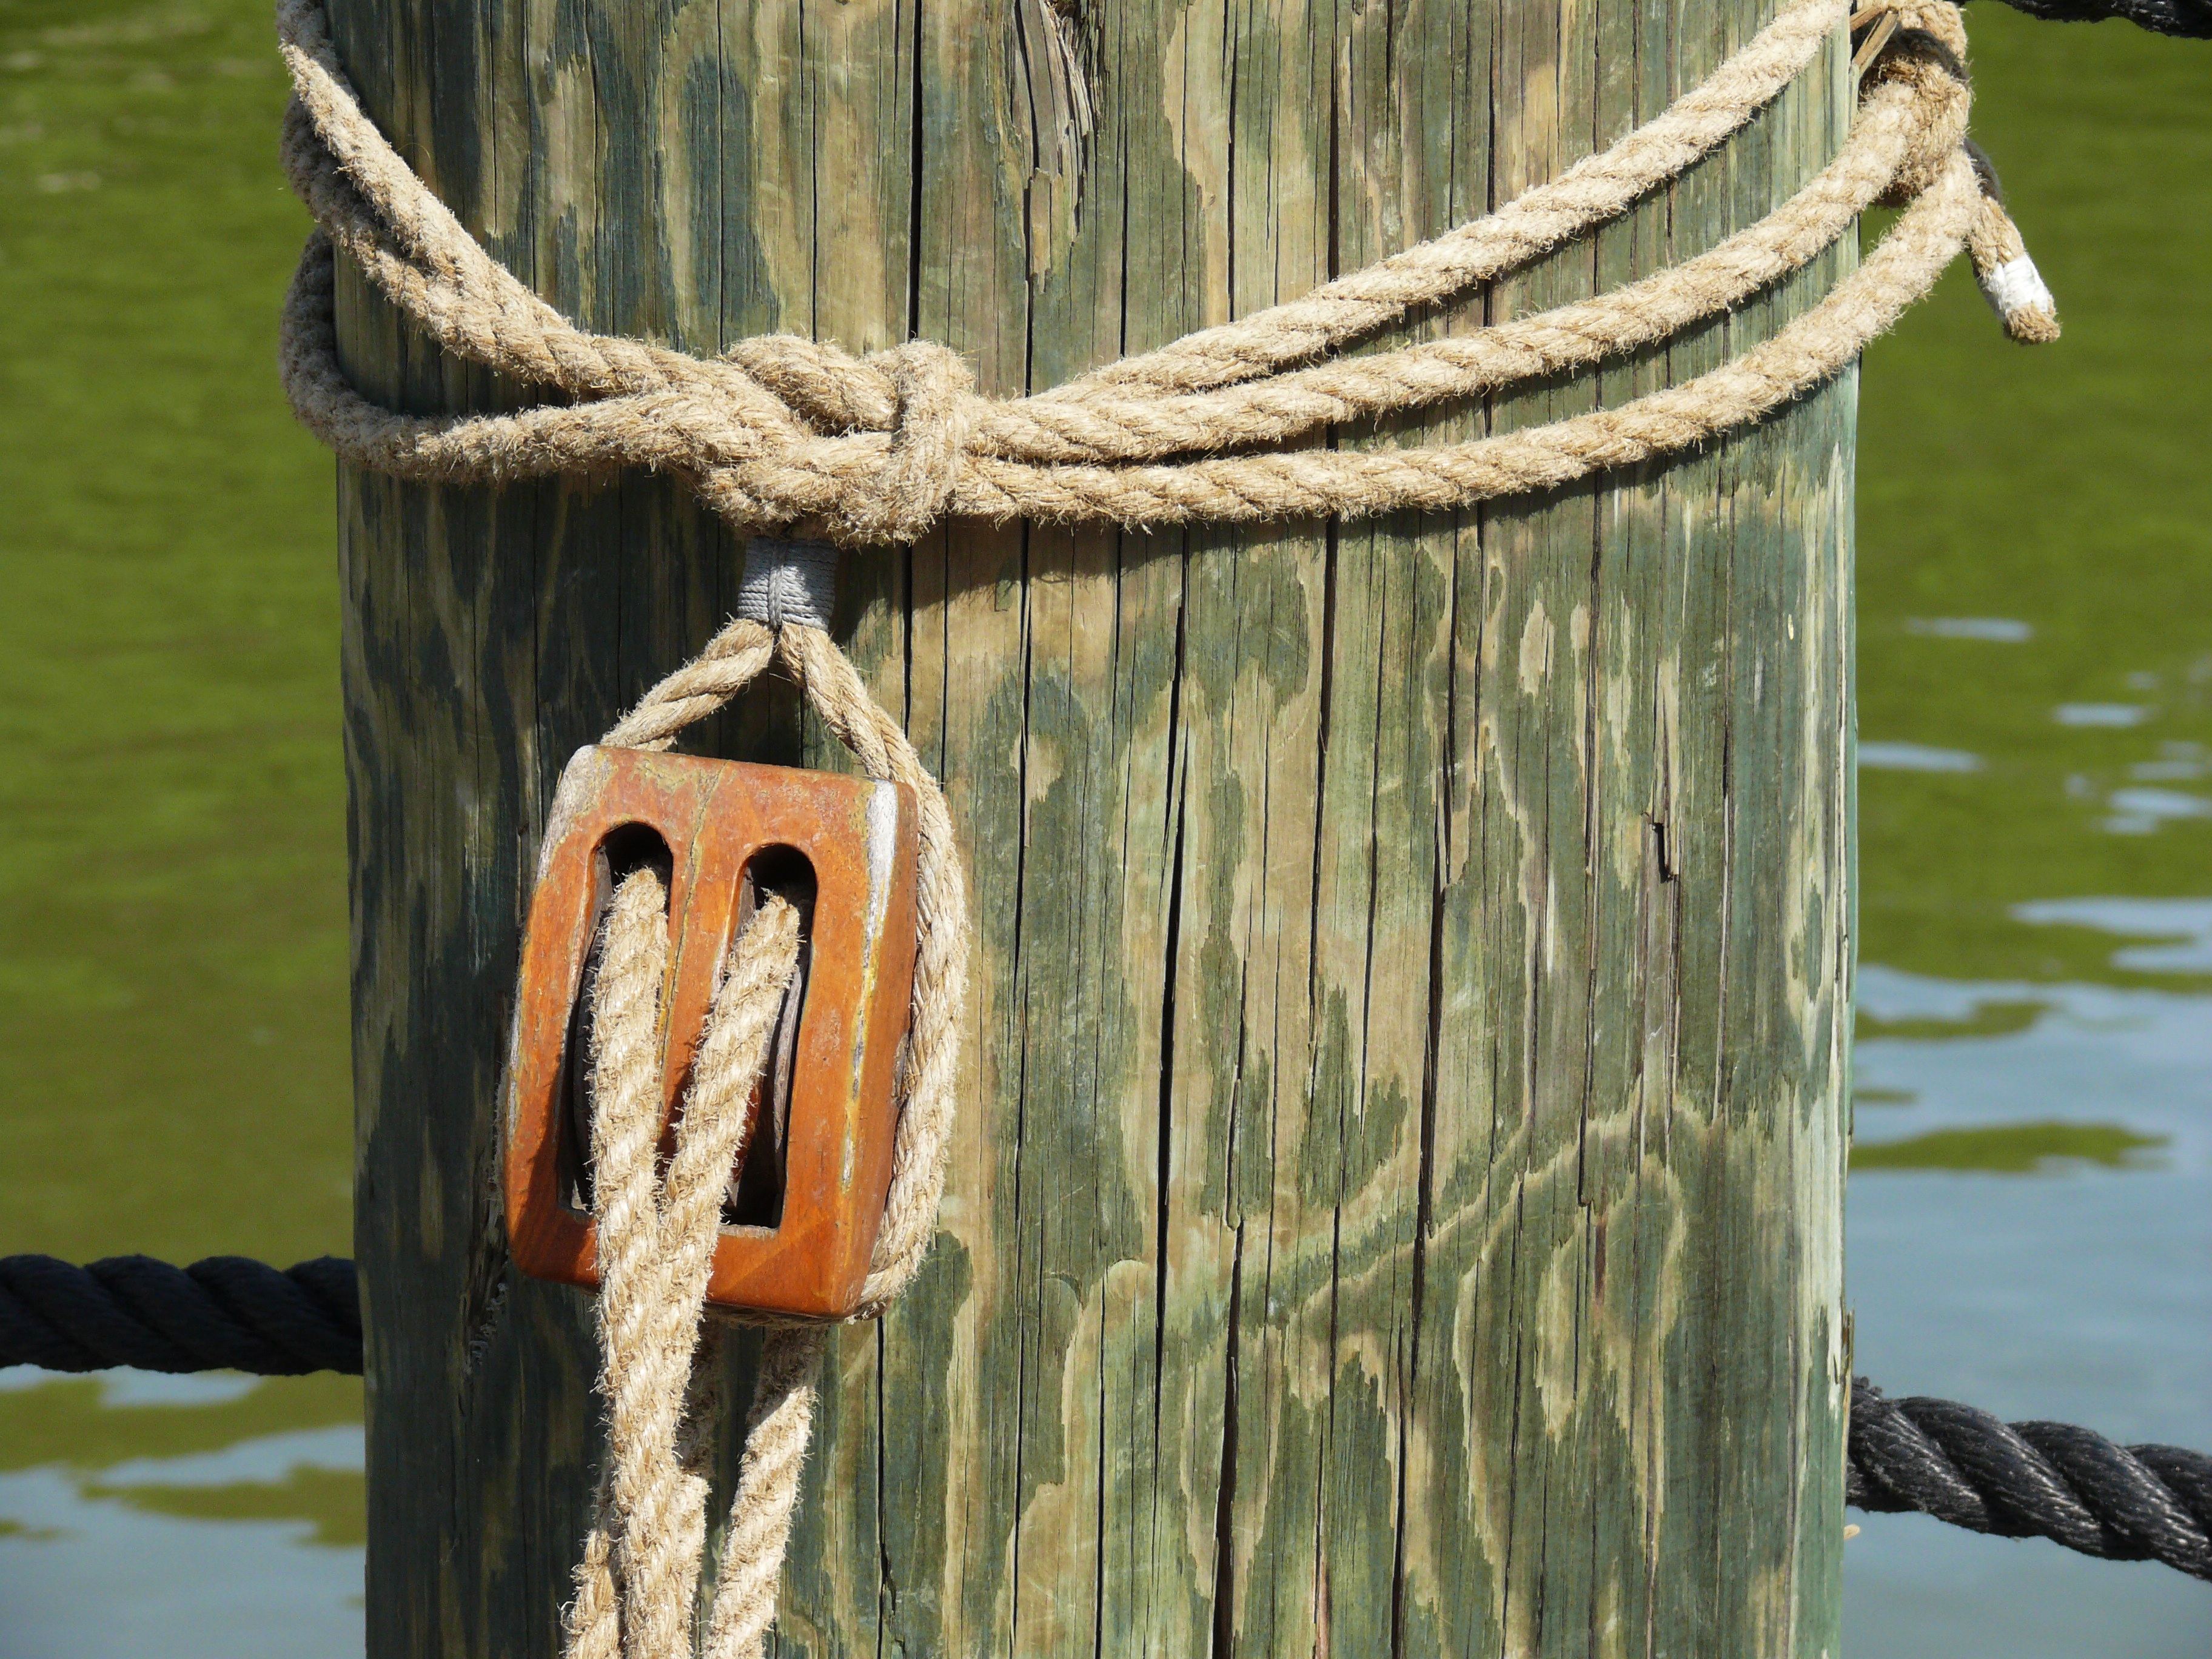
driftwood, sea, tree, nature, branch, rope, post, wood, old, ship, wildlife, spring, vessel, equipment, gear, metal, climbing, sculpture, nautical, wooden, marine, pirate, pulley, knot, pirate ship, rig, tie up